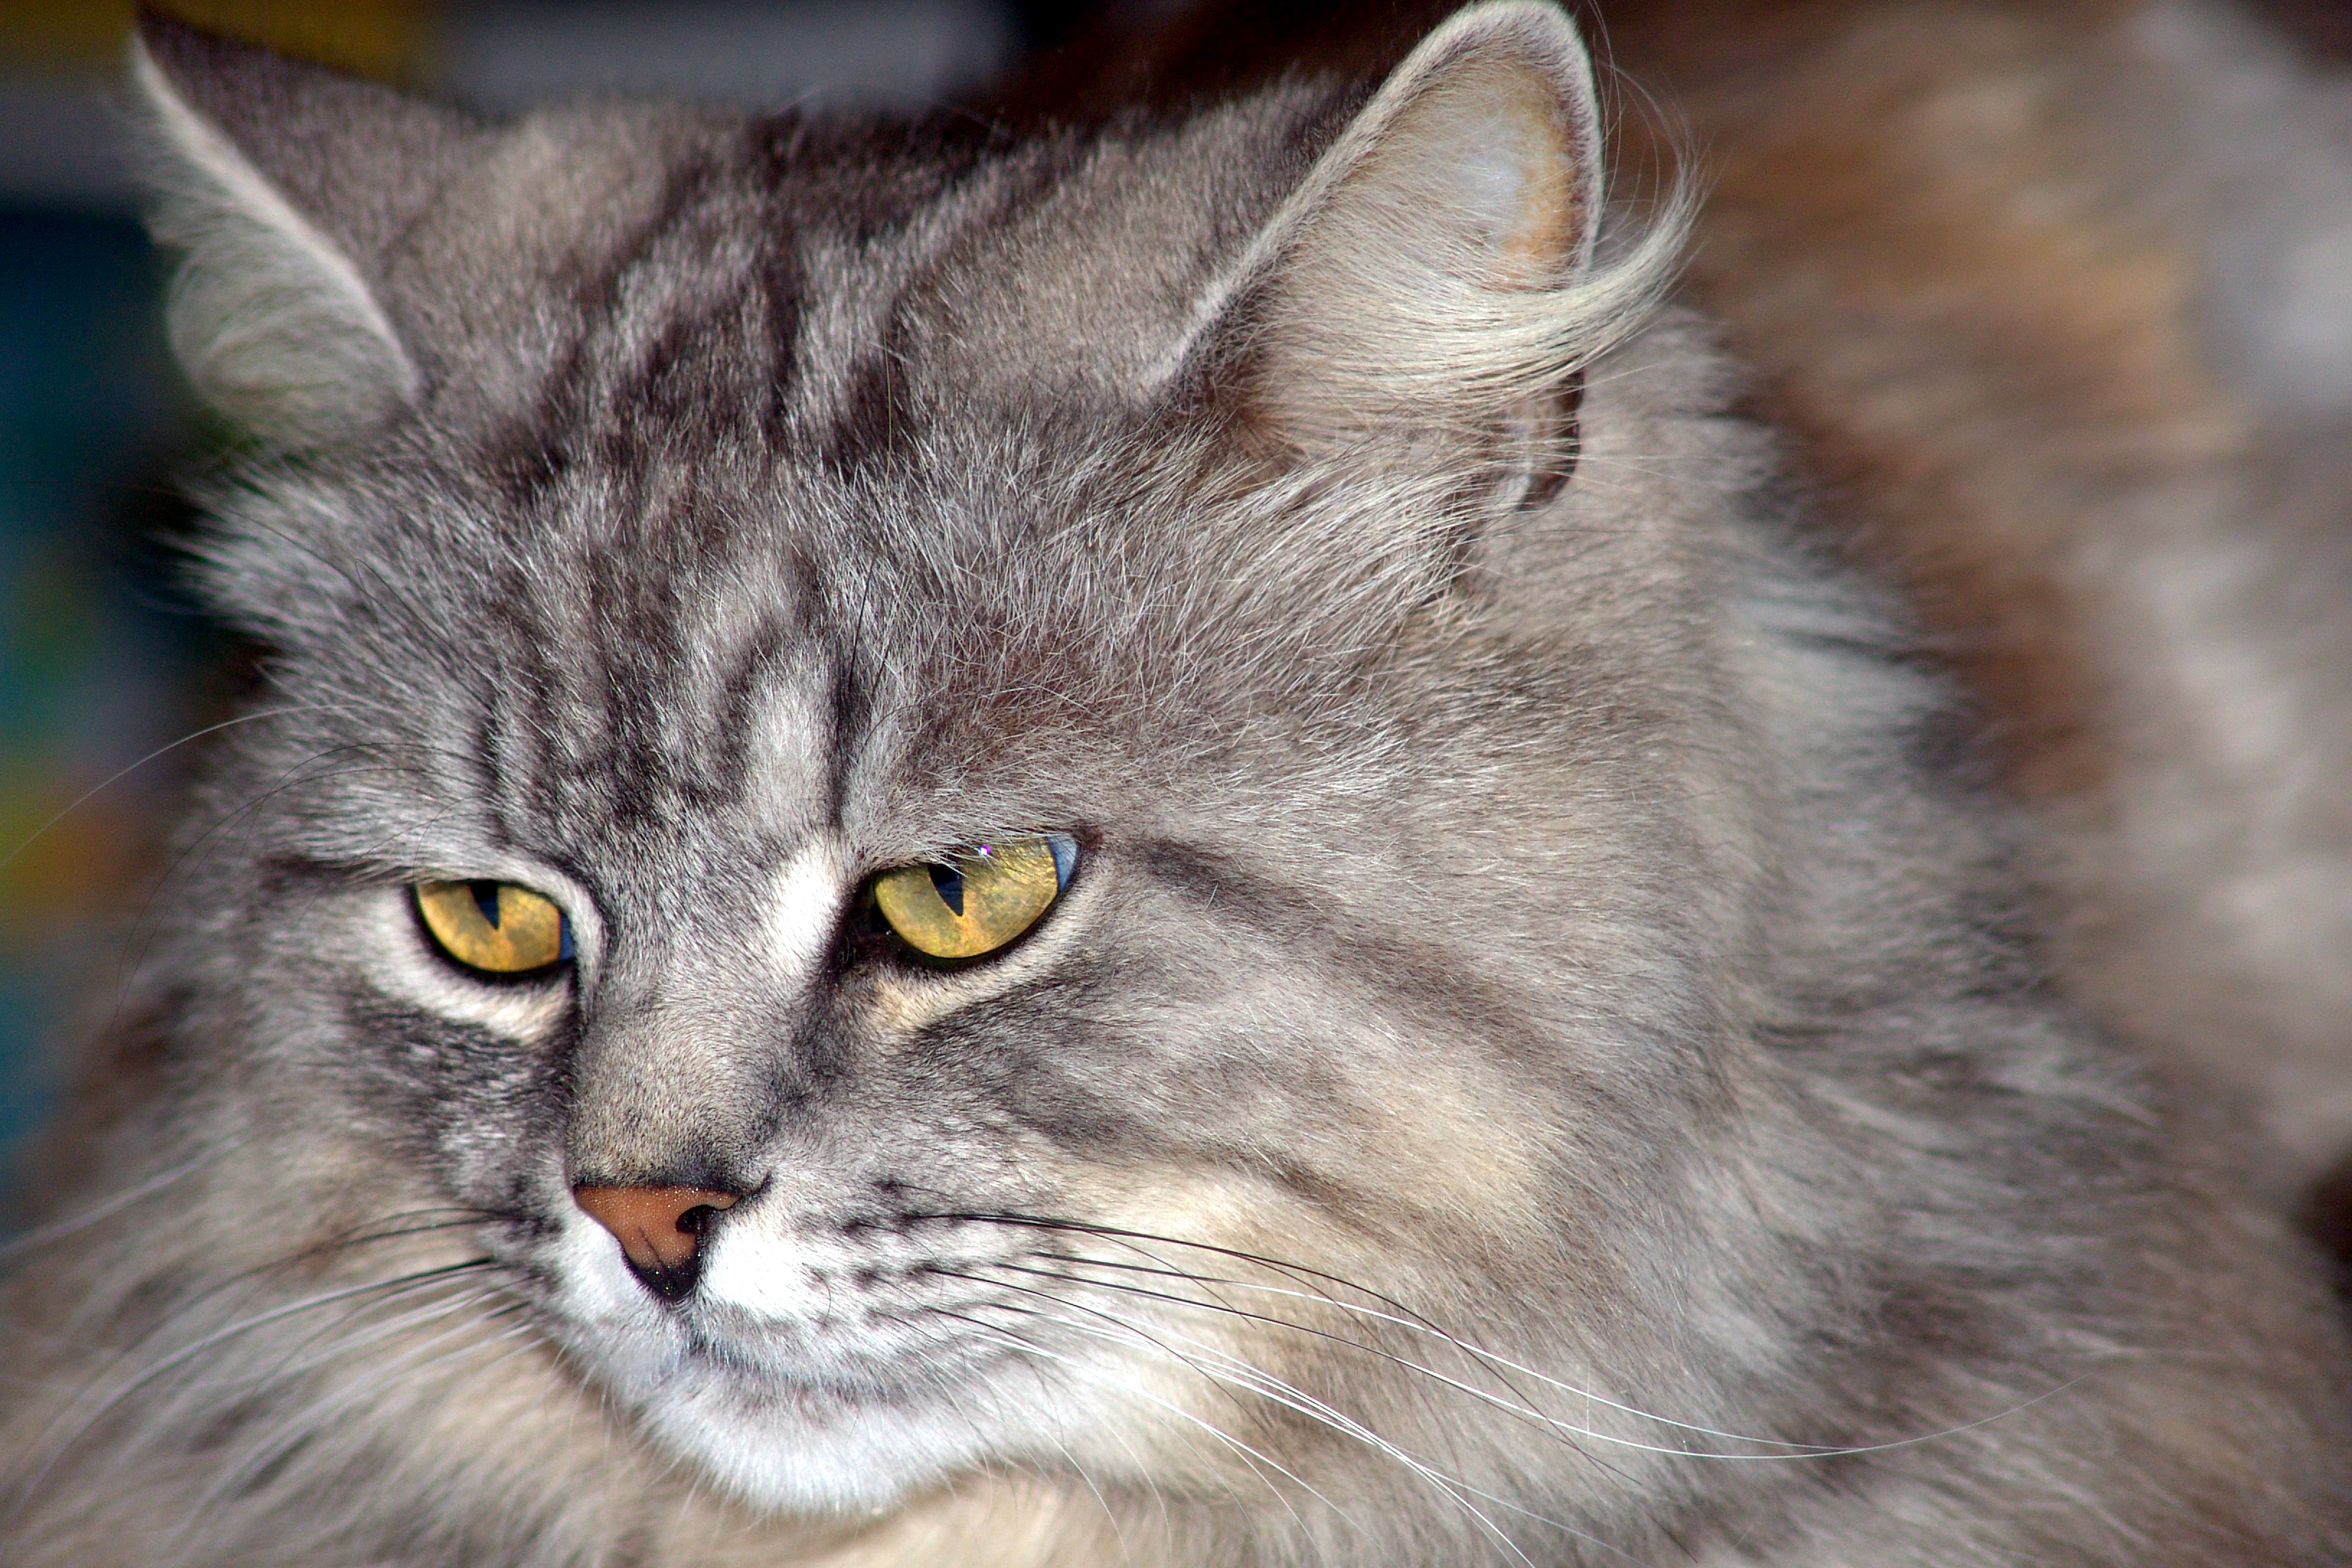
cat, mammal, fauna, close up, pets, cats, whiskers, vertebrate, gris, chats, katzen, katten, fourrure, pelage, felins, felines, minous, longspoils, regards, gezicht, catsmoments, siberian, norwegian forest cat, european shorthair, wild cat, small to medium sized cats, cat like mammal, carnivoran, nebelung, domestic short haired cat, pixie bob, domestic long haired cat